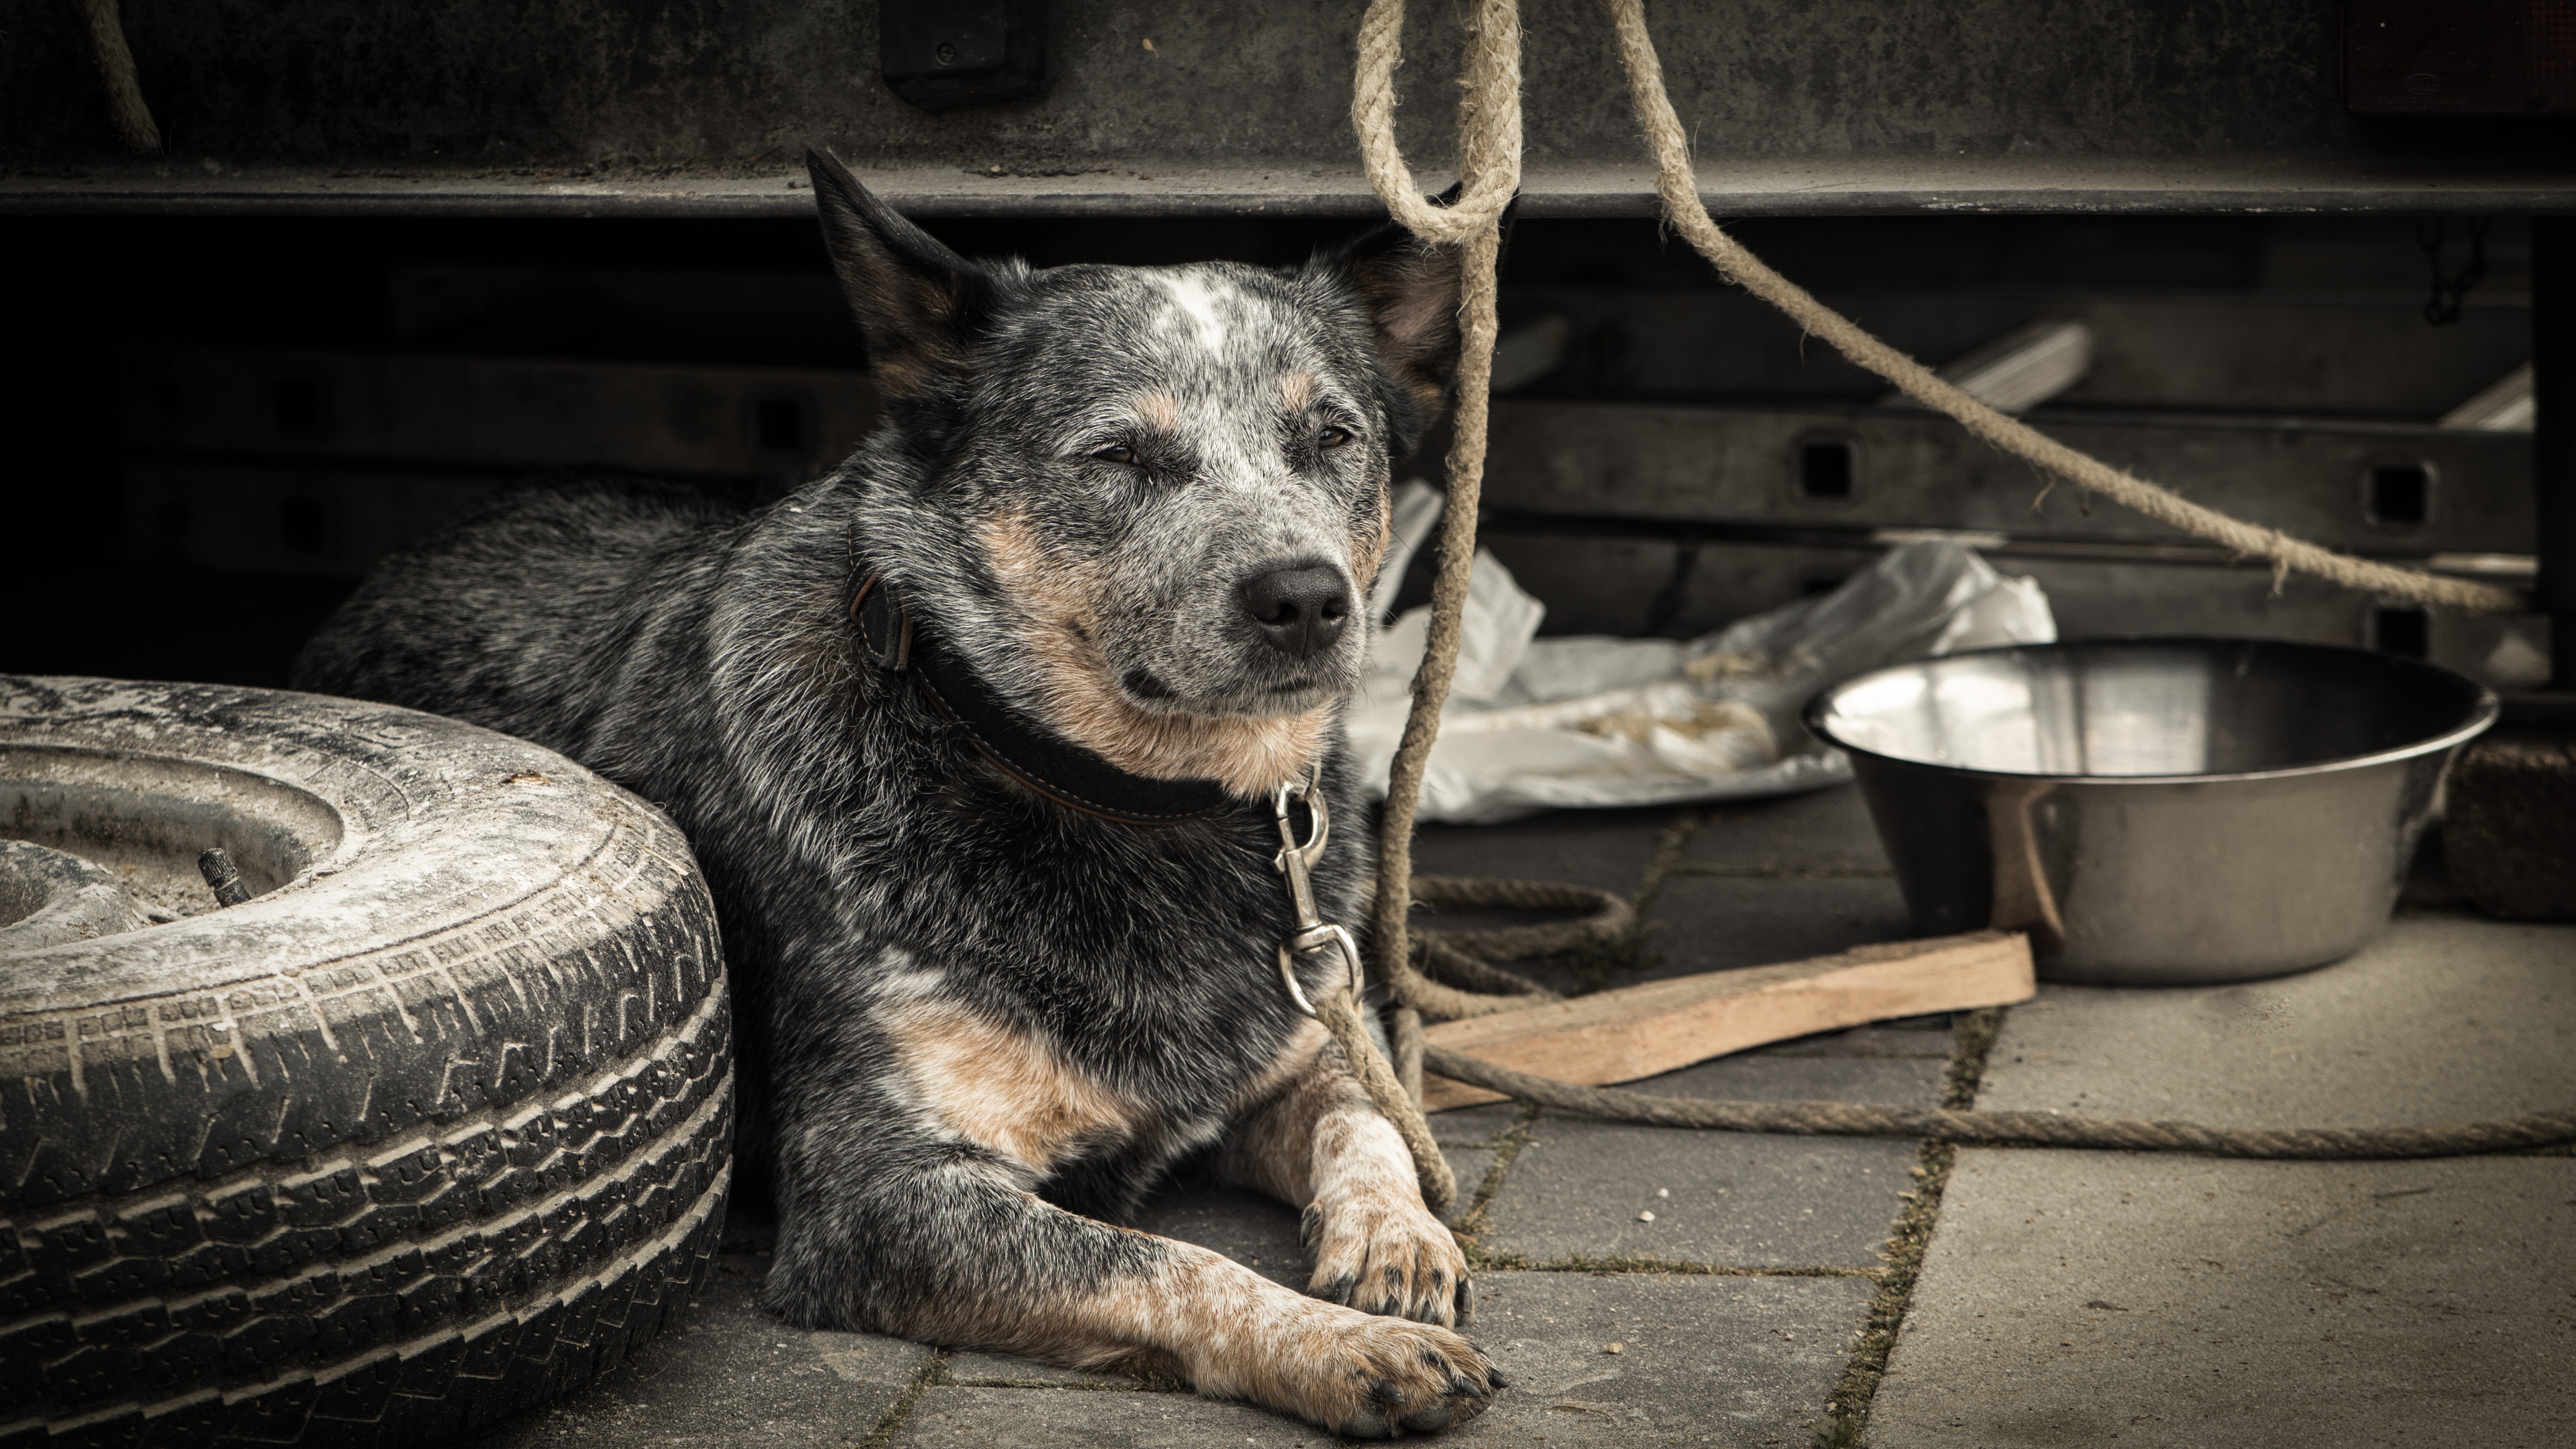
road, old, puppy, dog, alone, mammal, black, heat, vertebrate, out, on leash, animal shelter, australian cattle dog, street dog, dog like mammal